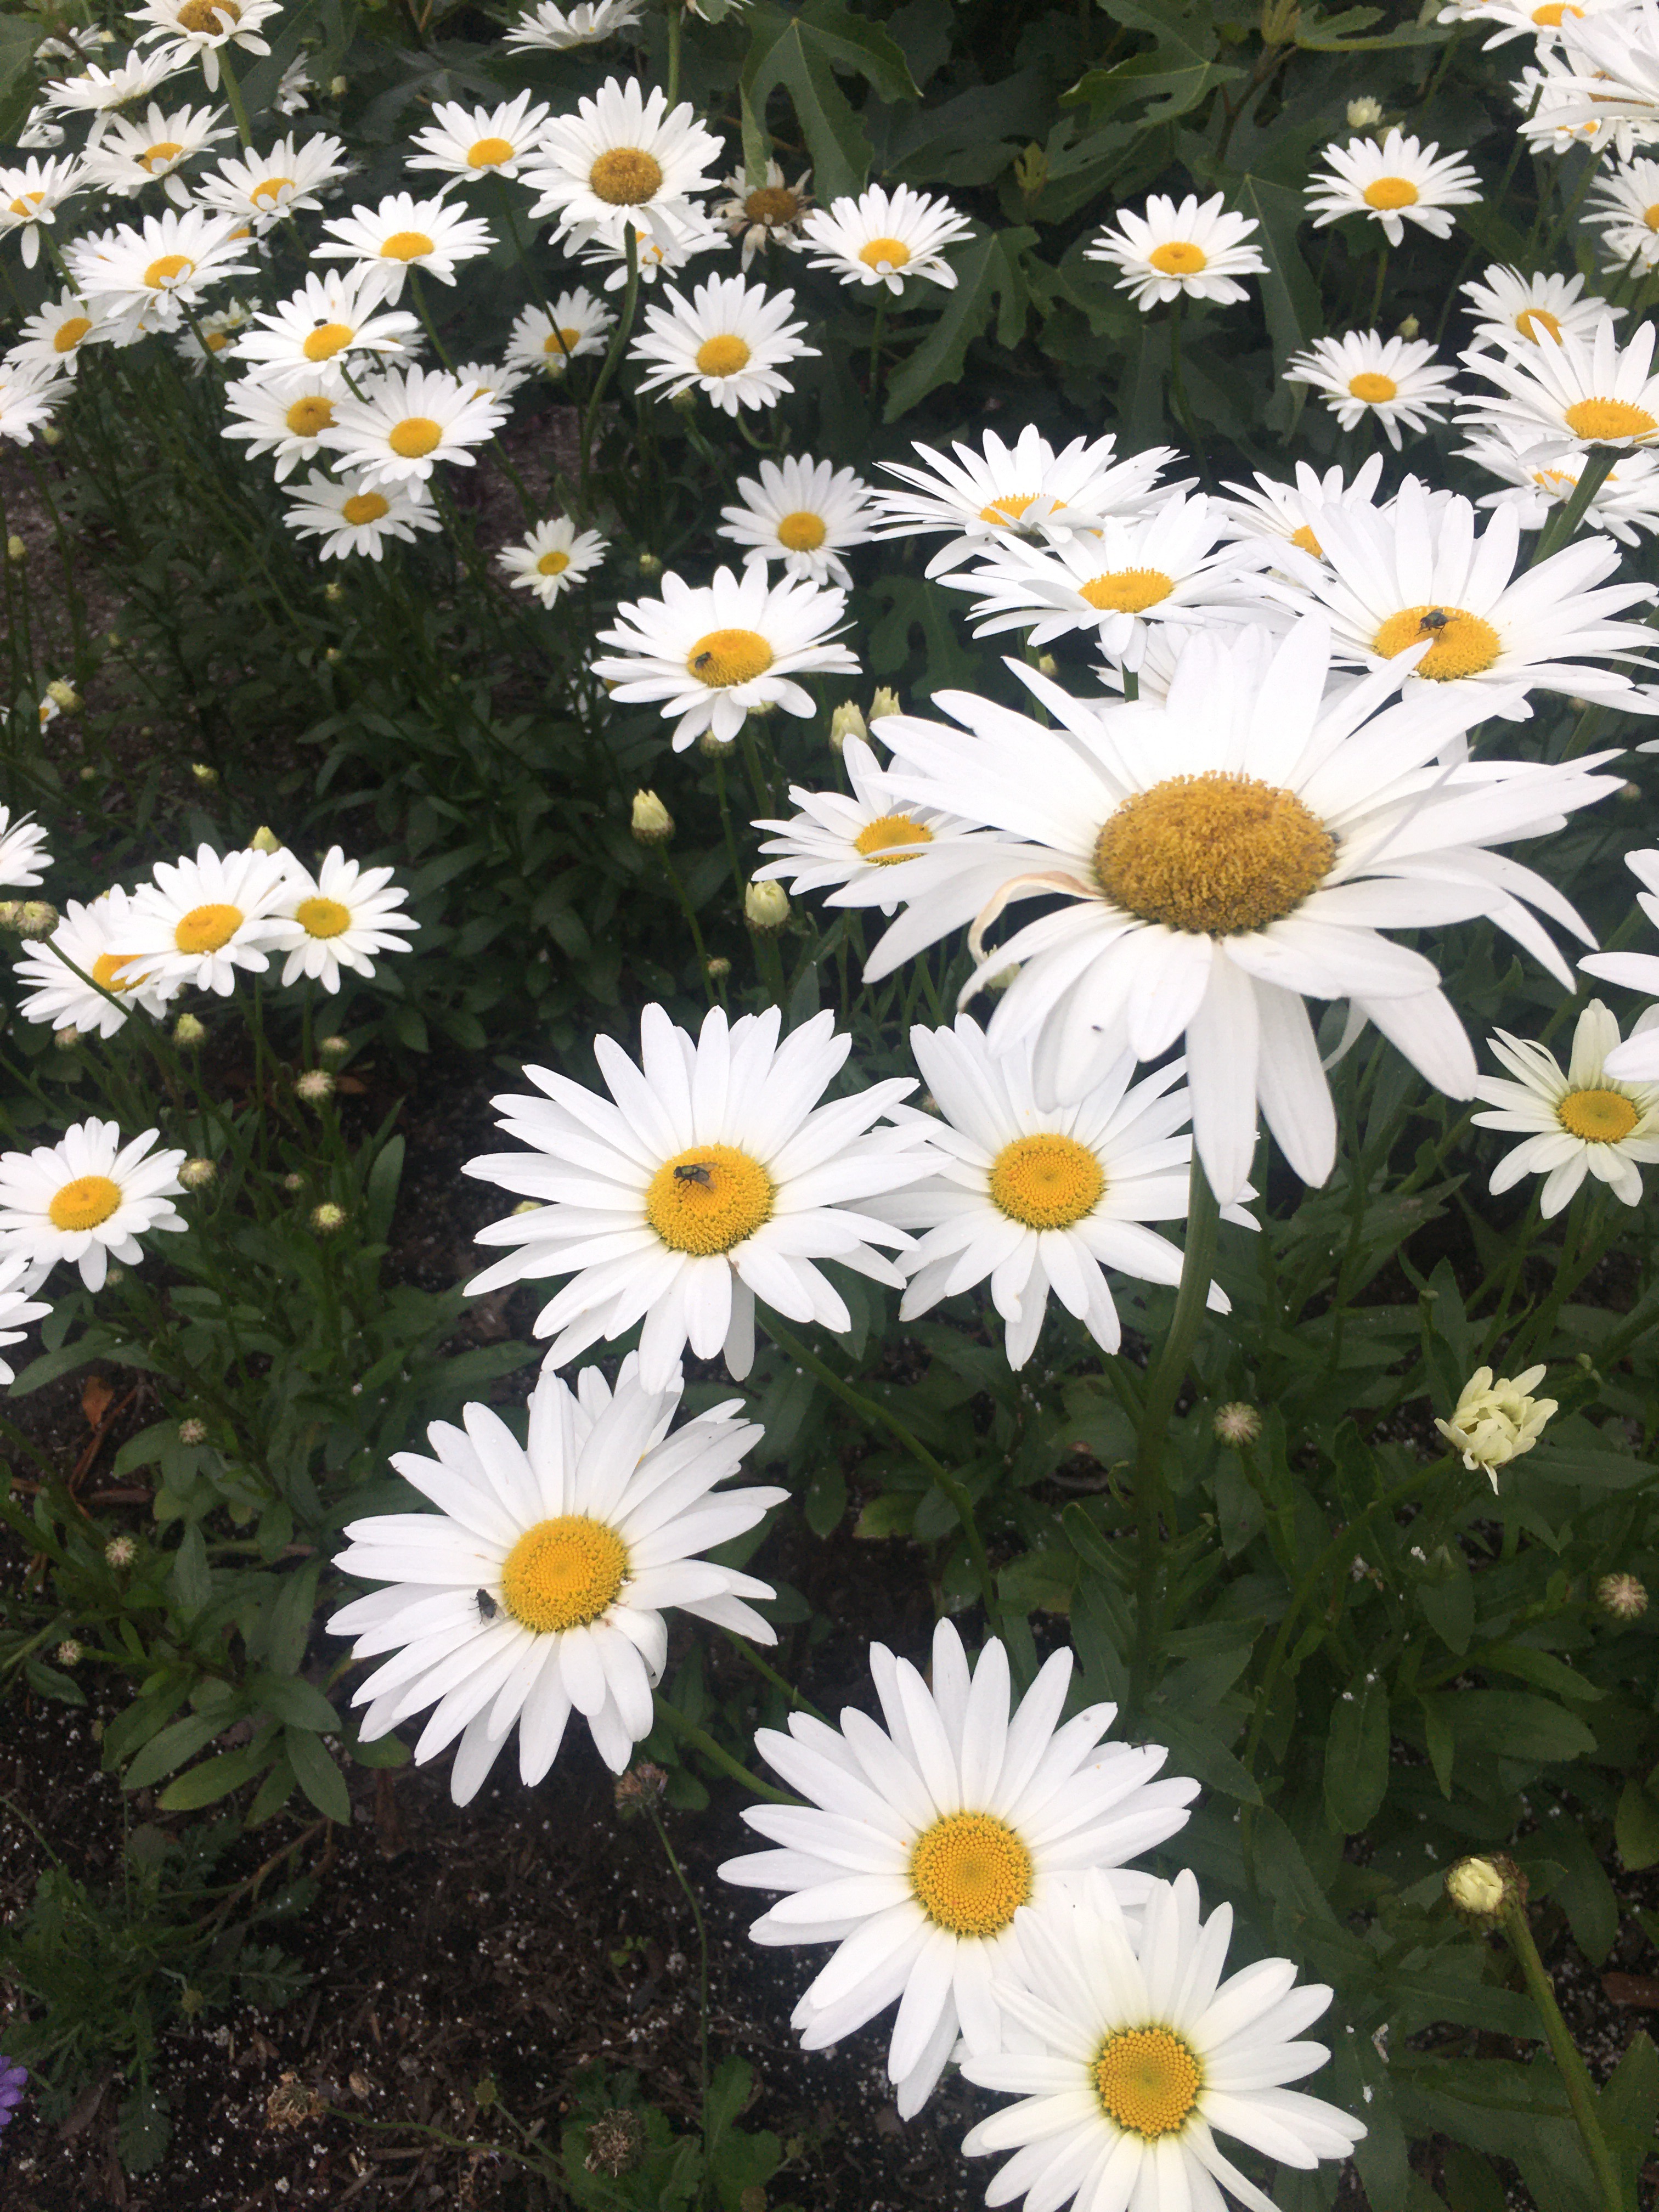
flowers, dark, bees, green, flower, marguerite daisy, oxeye daisy, daisy, flowering plant, heath aster, plant, mayweed, chamaemelum nobile, chamomile, petal, daisy family, tanacetum balsamita, spring, botany, tanacetum parthenium, camomile, wildflower, spanish daisy, chrysanthemum coronarium, aster, asterales, annual plant, alpine aster, chrysanths, gerbera, perennial plant, tansy